Center for International Forestry Research

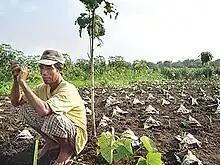
CRP6 Component 1 focuses on the needs of smallholder producers.

Component 1 focuses on the needs of smallholder producers, with an emphasis on enhancing the productivity of trees on farms (e.g. through domestication of wild species) and improving access for smallholders to markets for forest and tree products.